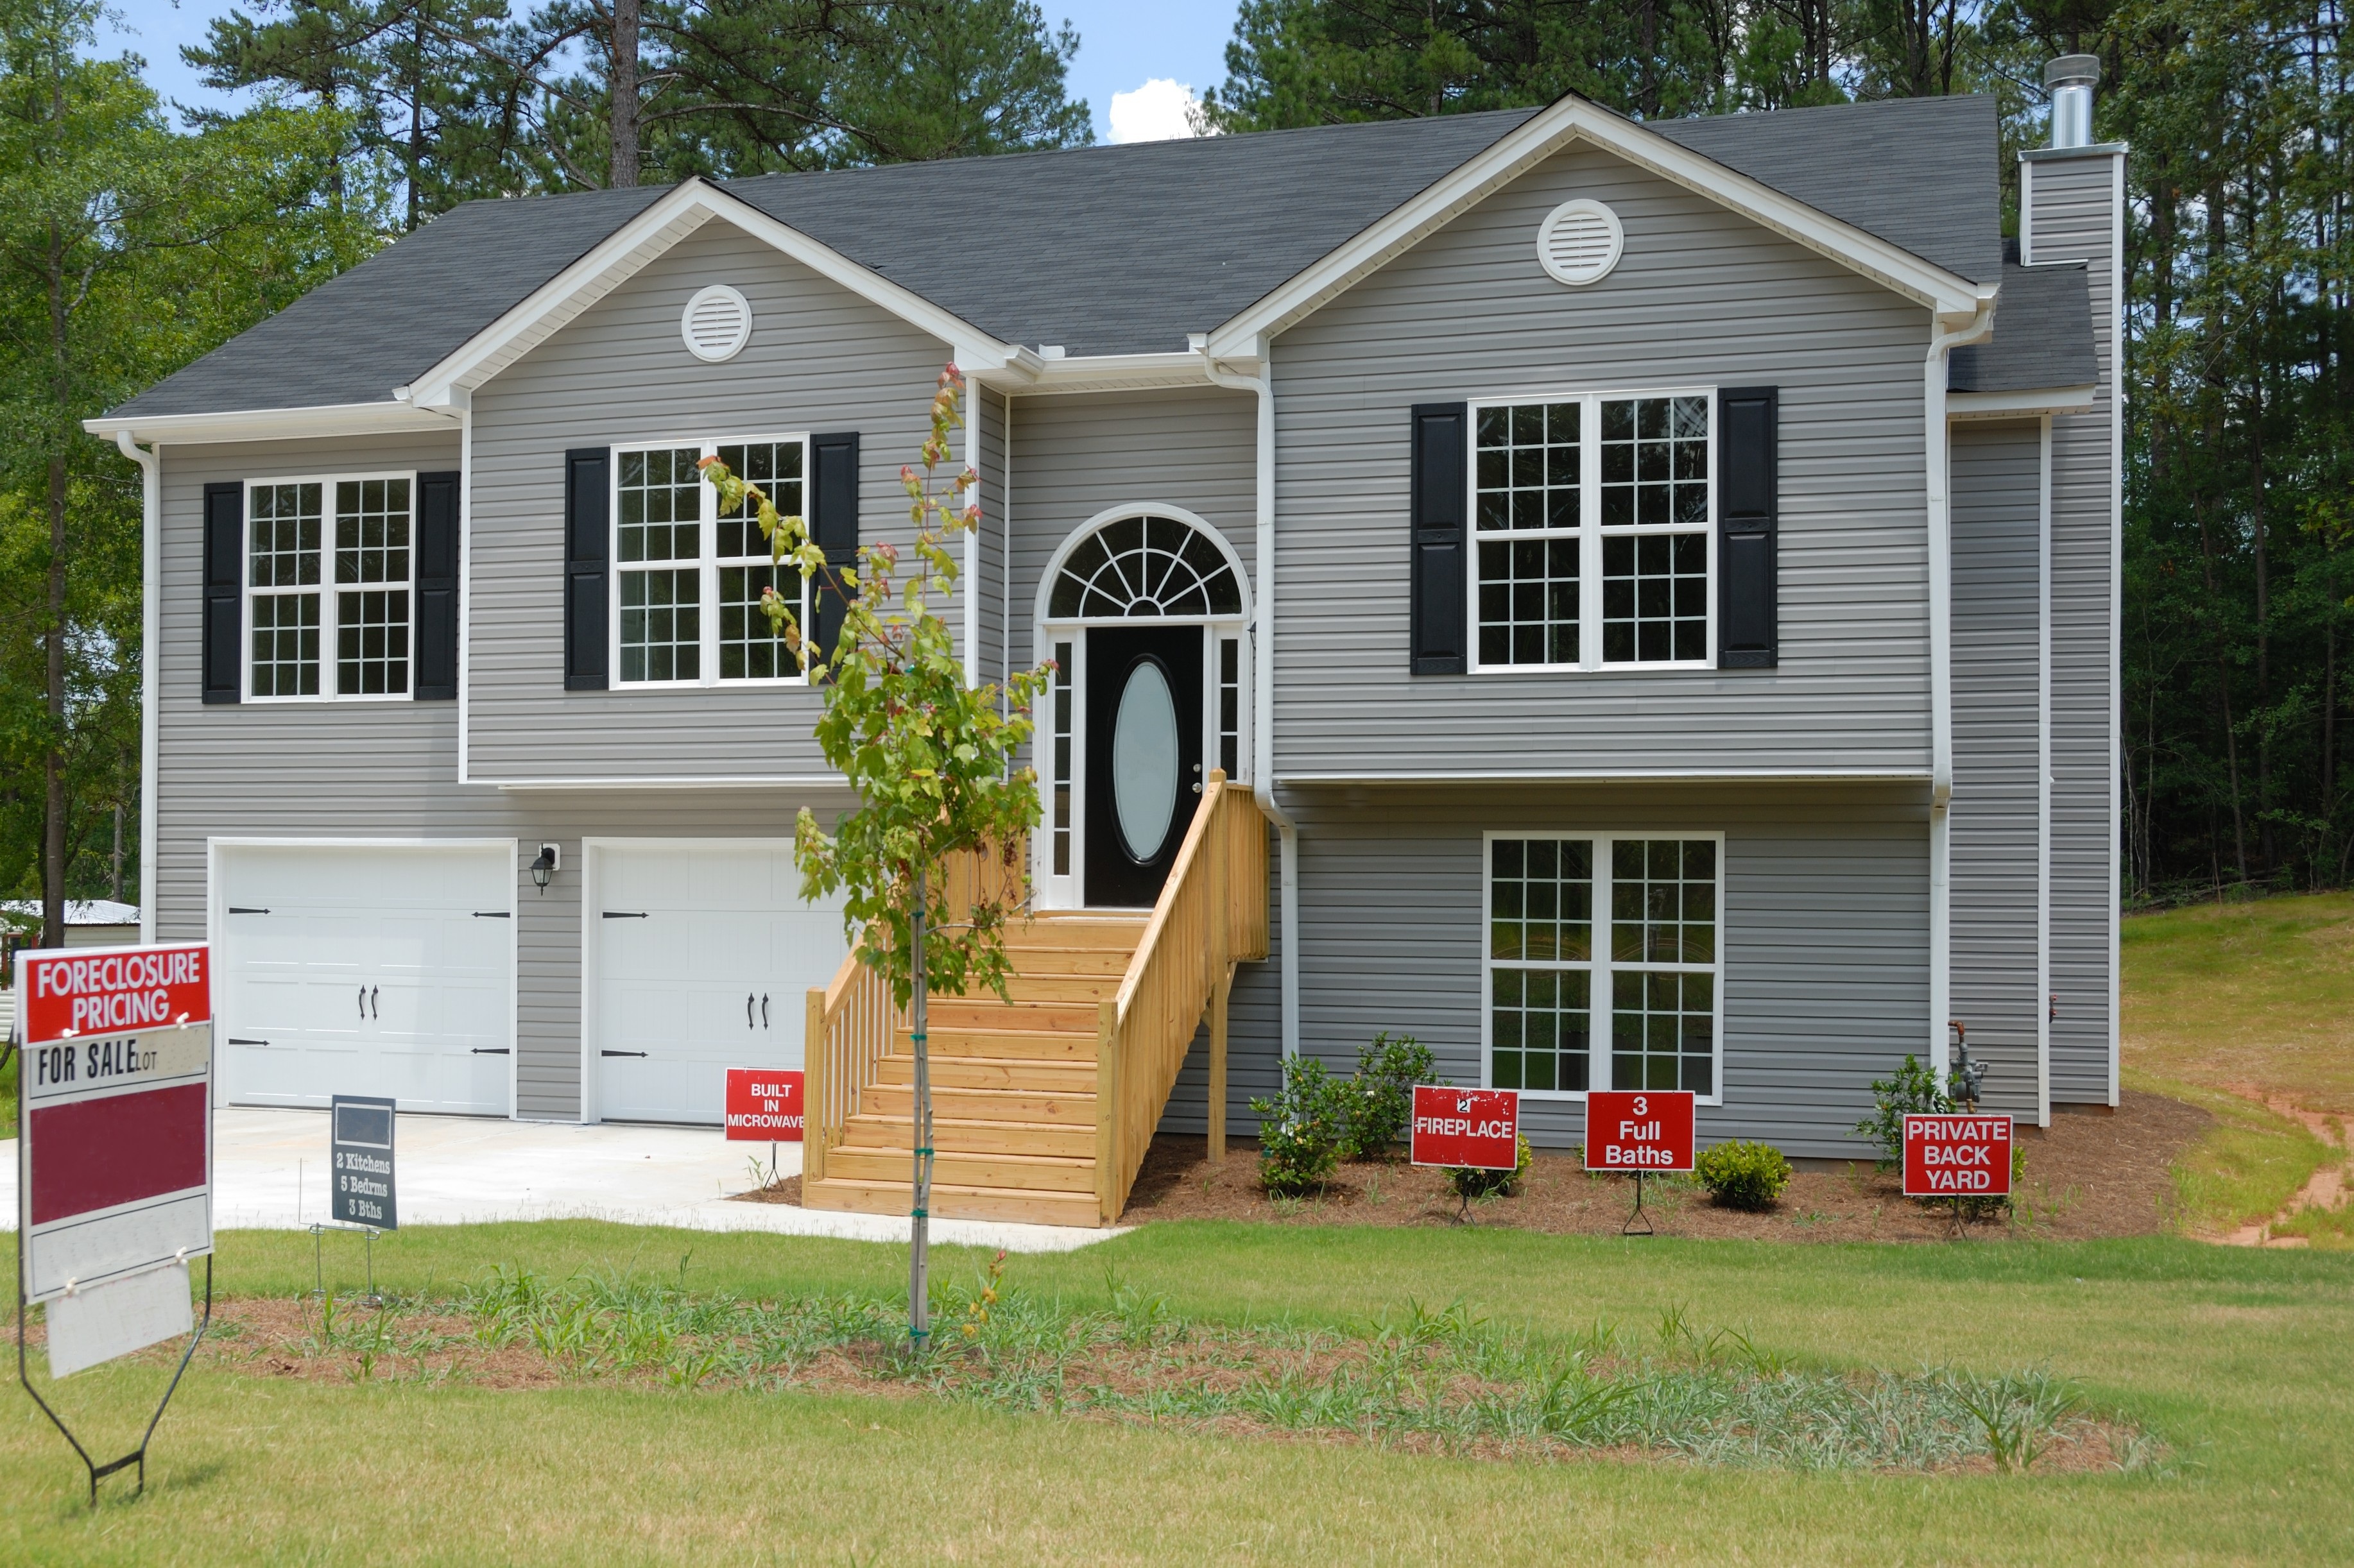
architecture, sky, house, building, home, shed, porch, sign, construction, cottage, facade, residence, property, business, residential, family, new, estate, buy, log cabin, selling, sell, siding, finance, real estate, for sale, agent, new home, mortgage, realtor, purchase, buyer, loan, homes for sale, residential area, outdoor structure